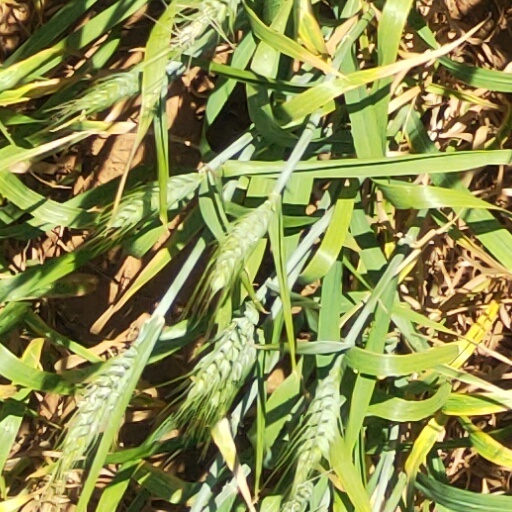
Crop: wheat